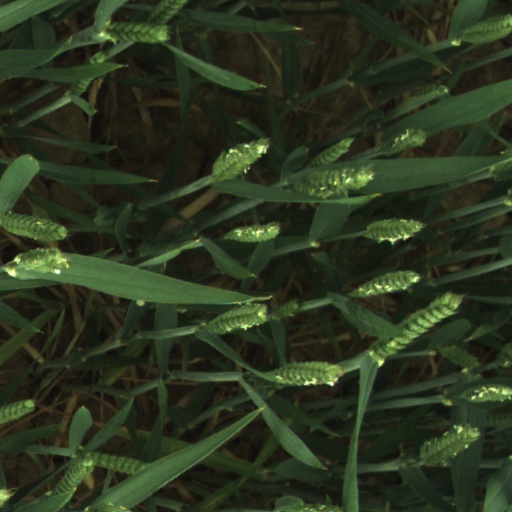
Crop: wheat